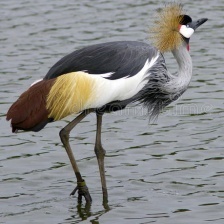
Species: AFRICAN CROWNED CRANE
Scientific name: BALEARICA REGULORUM
ImageNet parent category: crane